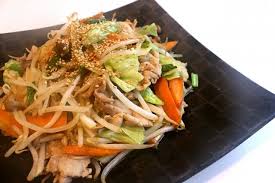
Waste category: biological